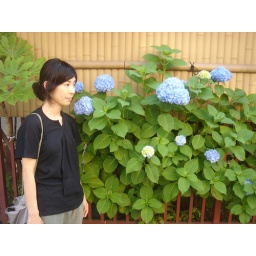
These blue flowers beside Hisae bloom only in June.